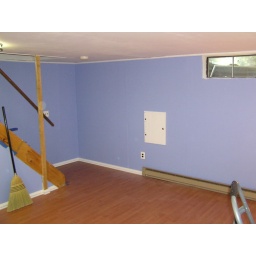
Please note the re-installed little door in the wall that gives us access to a shut-off valve.